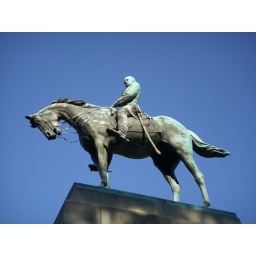
Forget who this statue is of...thought it looked cool against the blue sky